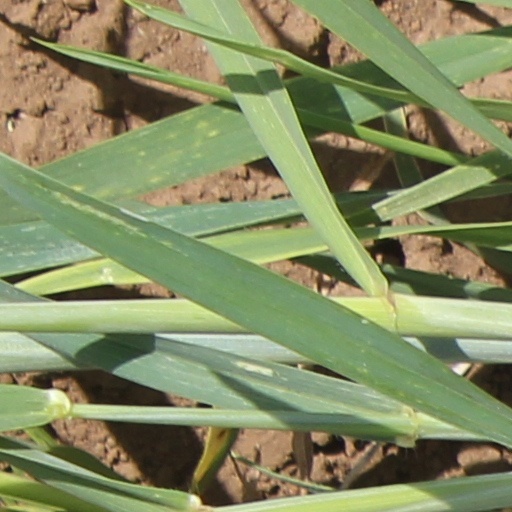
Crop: wheat